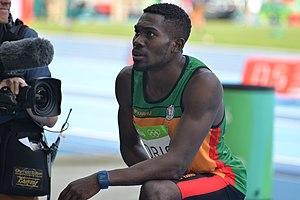
Finale du concours du triple saut à Rio 2016
Troy Doris est un athlète guyanien, spécialiste du triple saut.